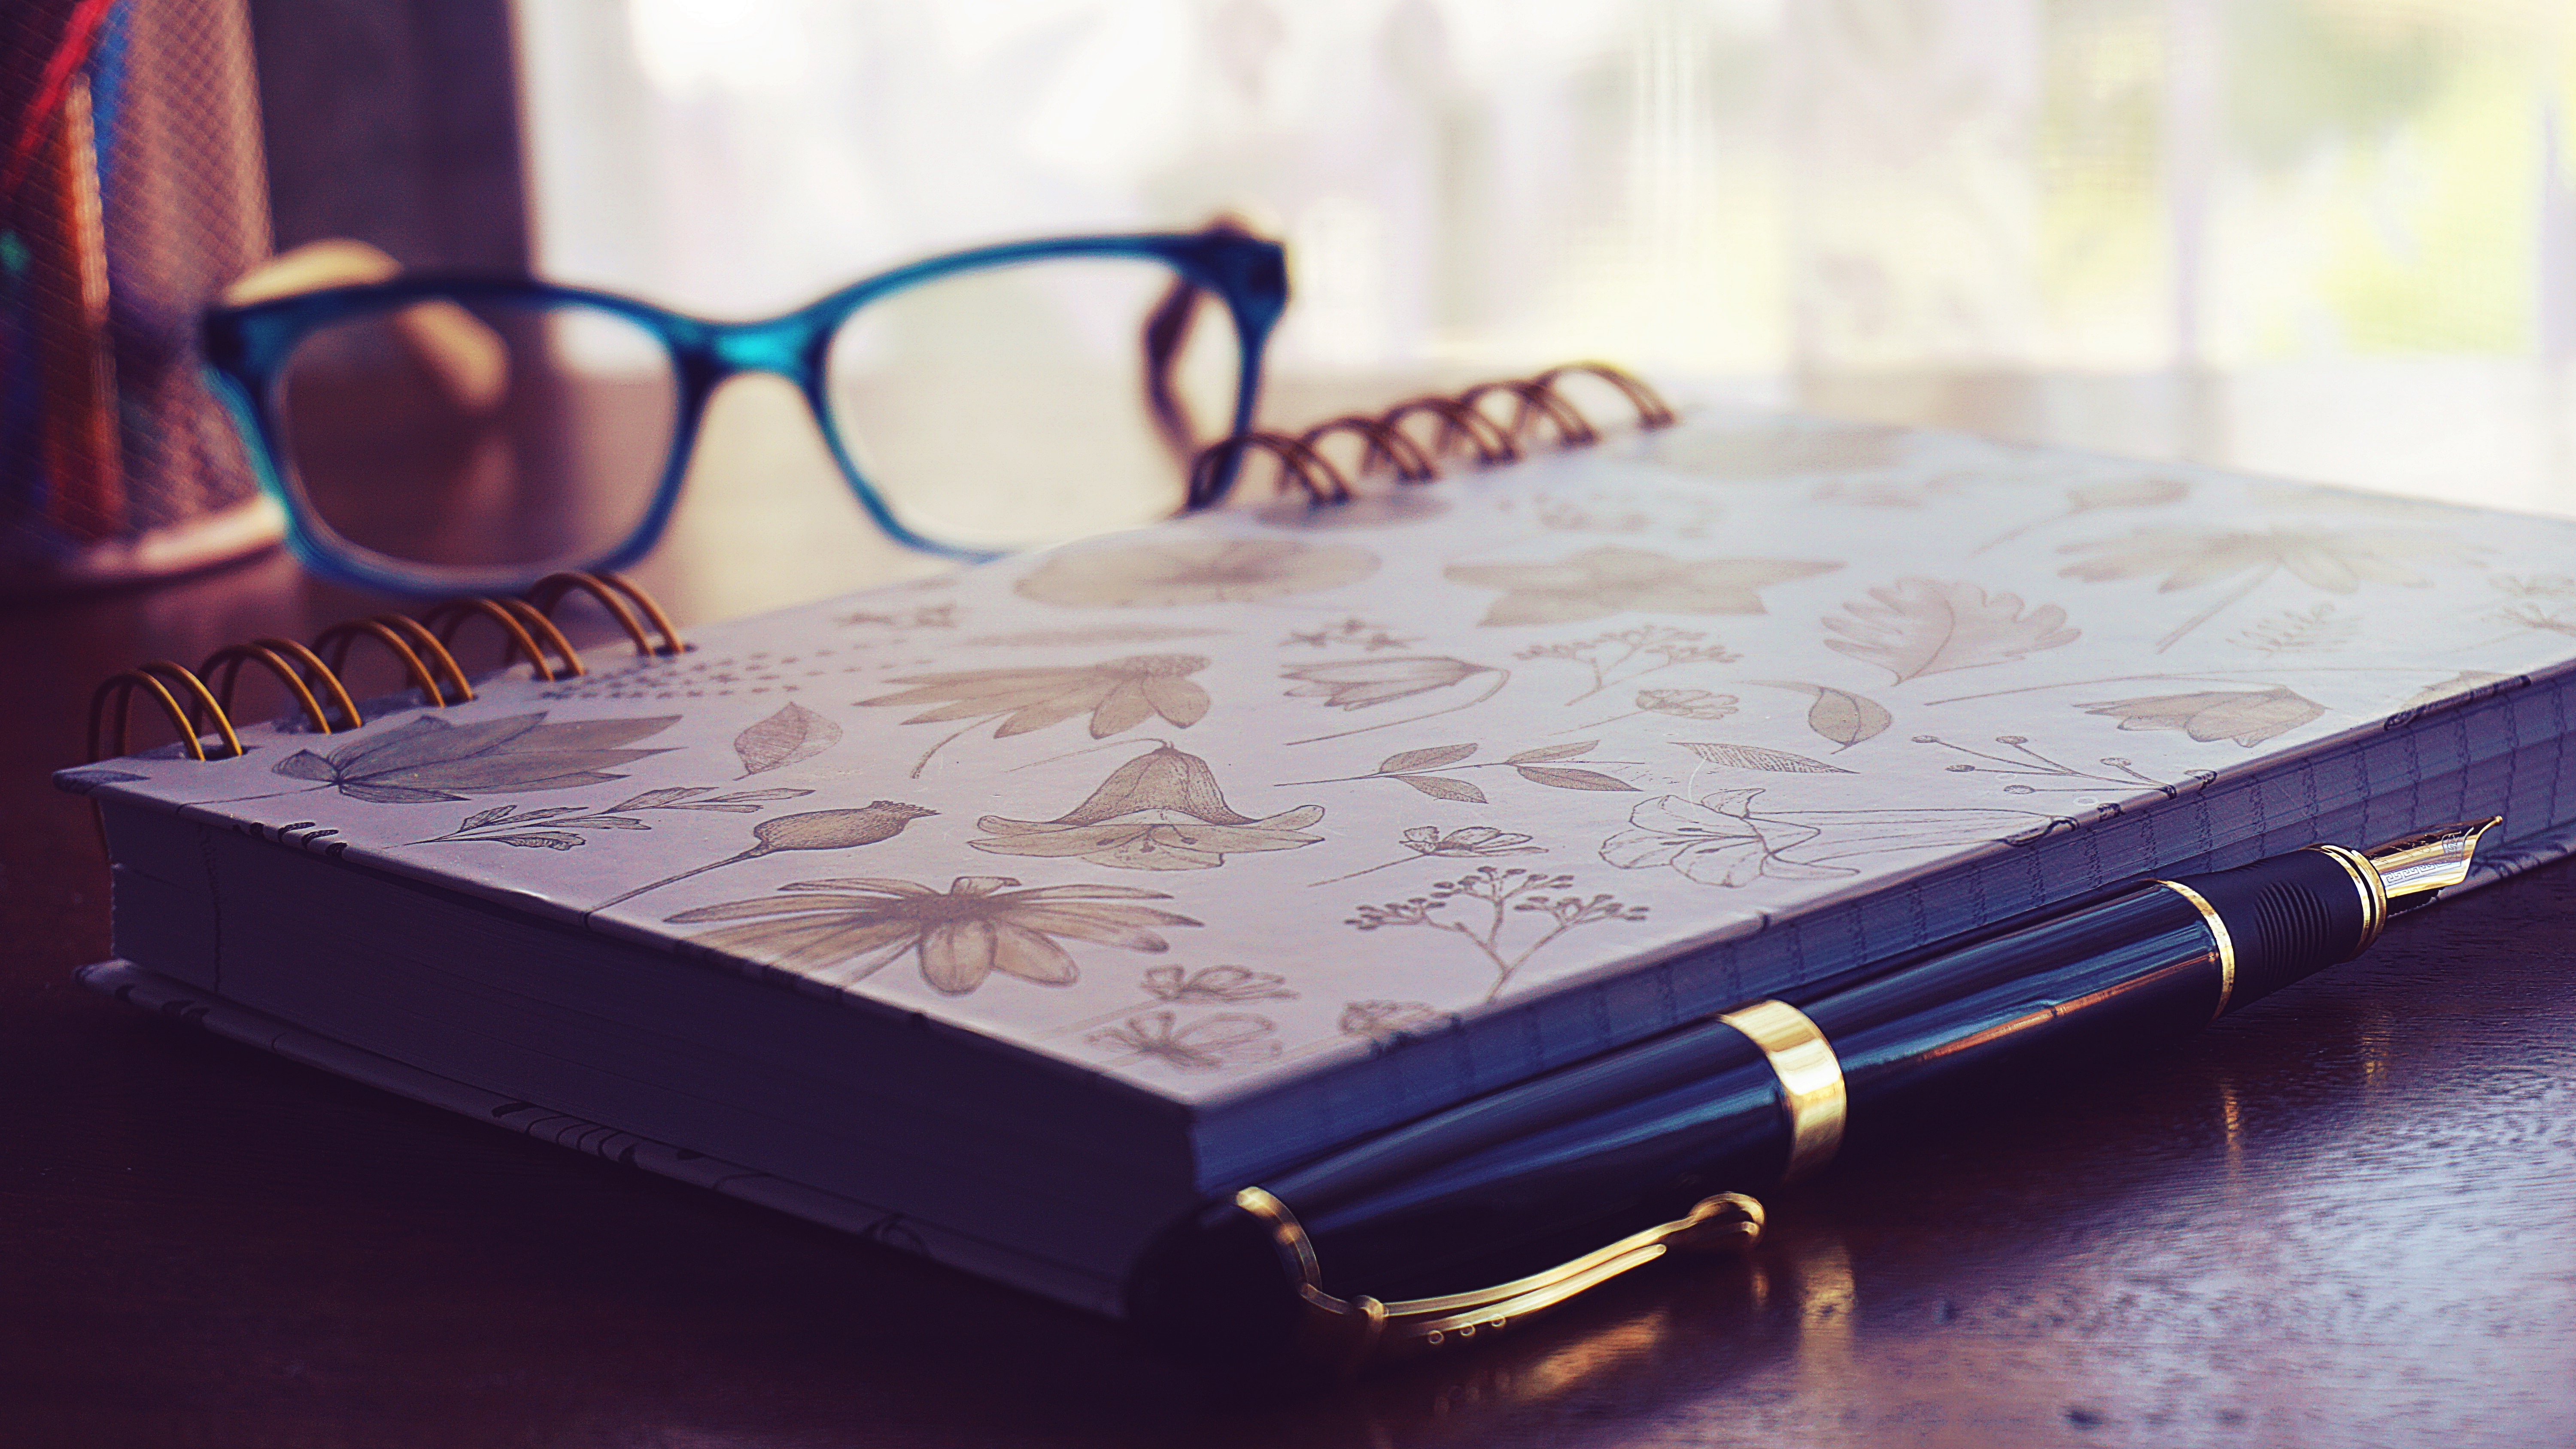
notebook, writing, pen, glasses, desk, eyewear, vision care, product, font